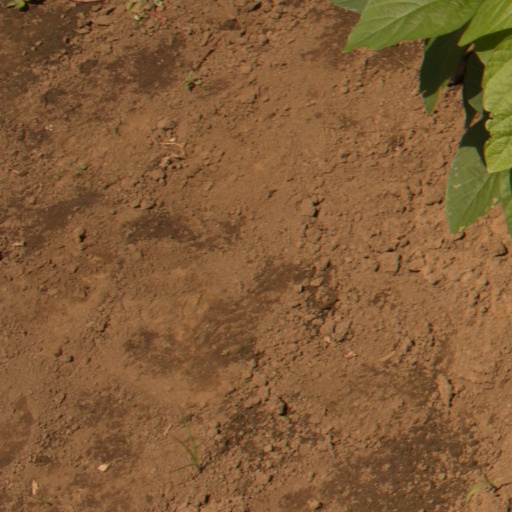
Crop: soybean